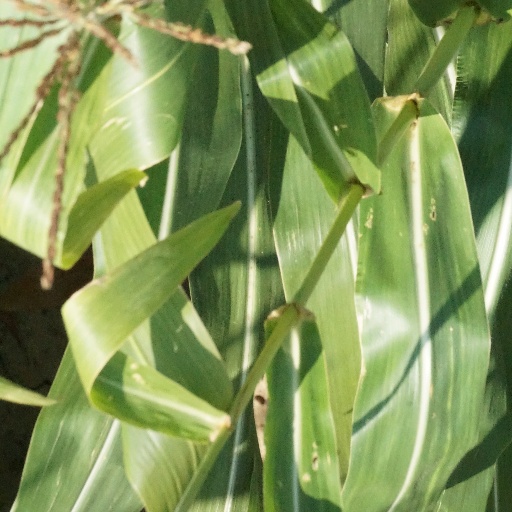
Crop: maize; corn